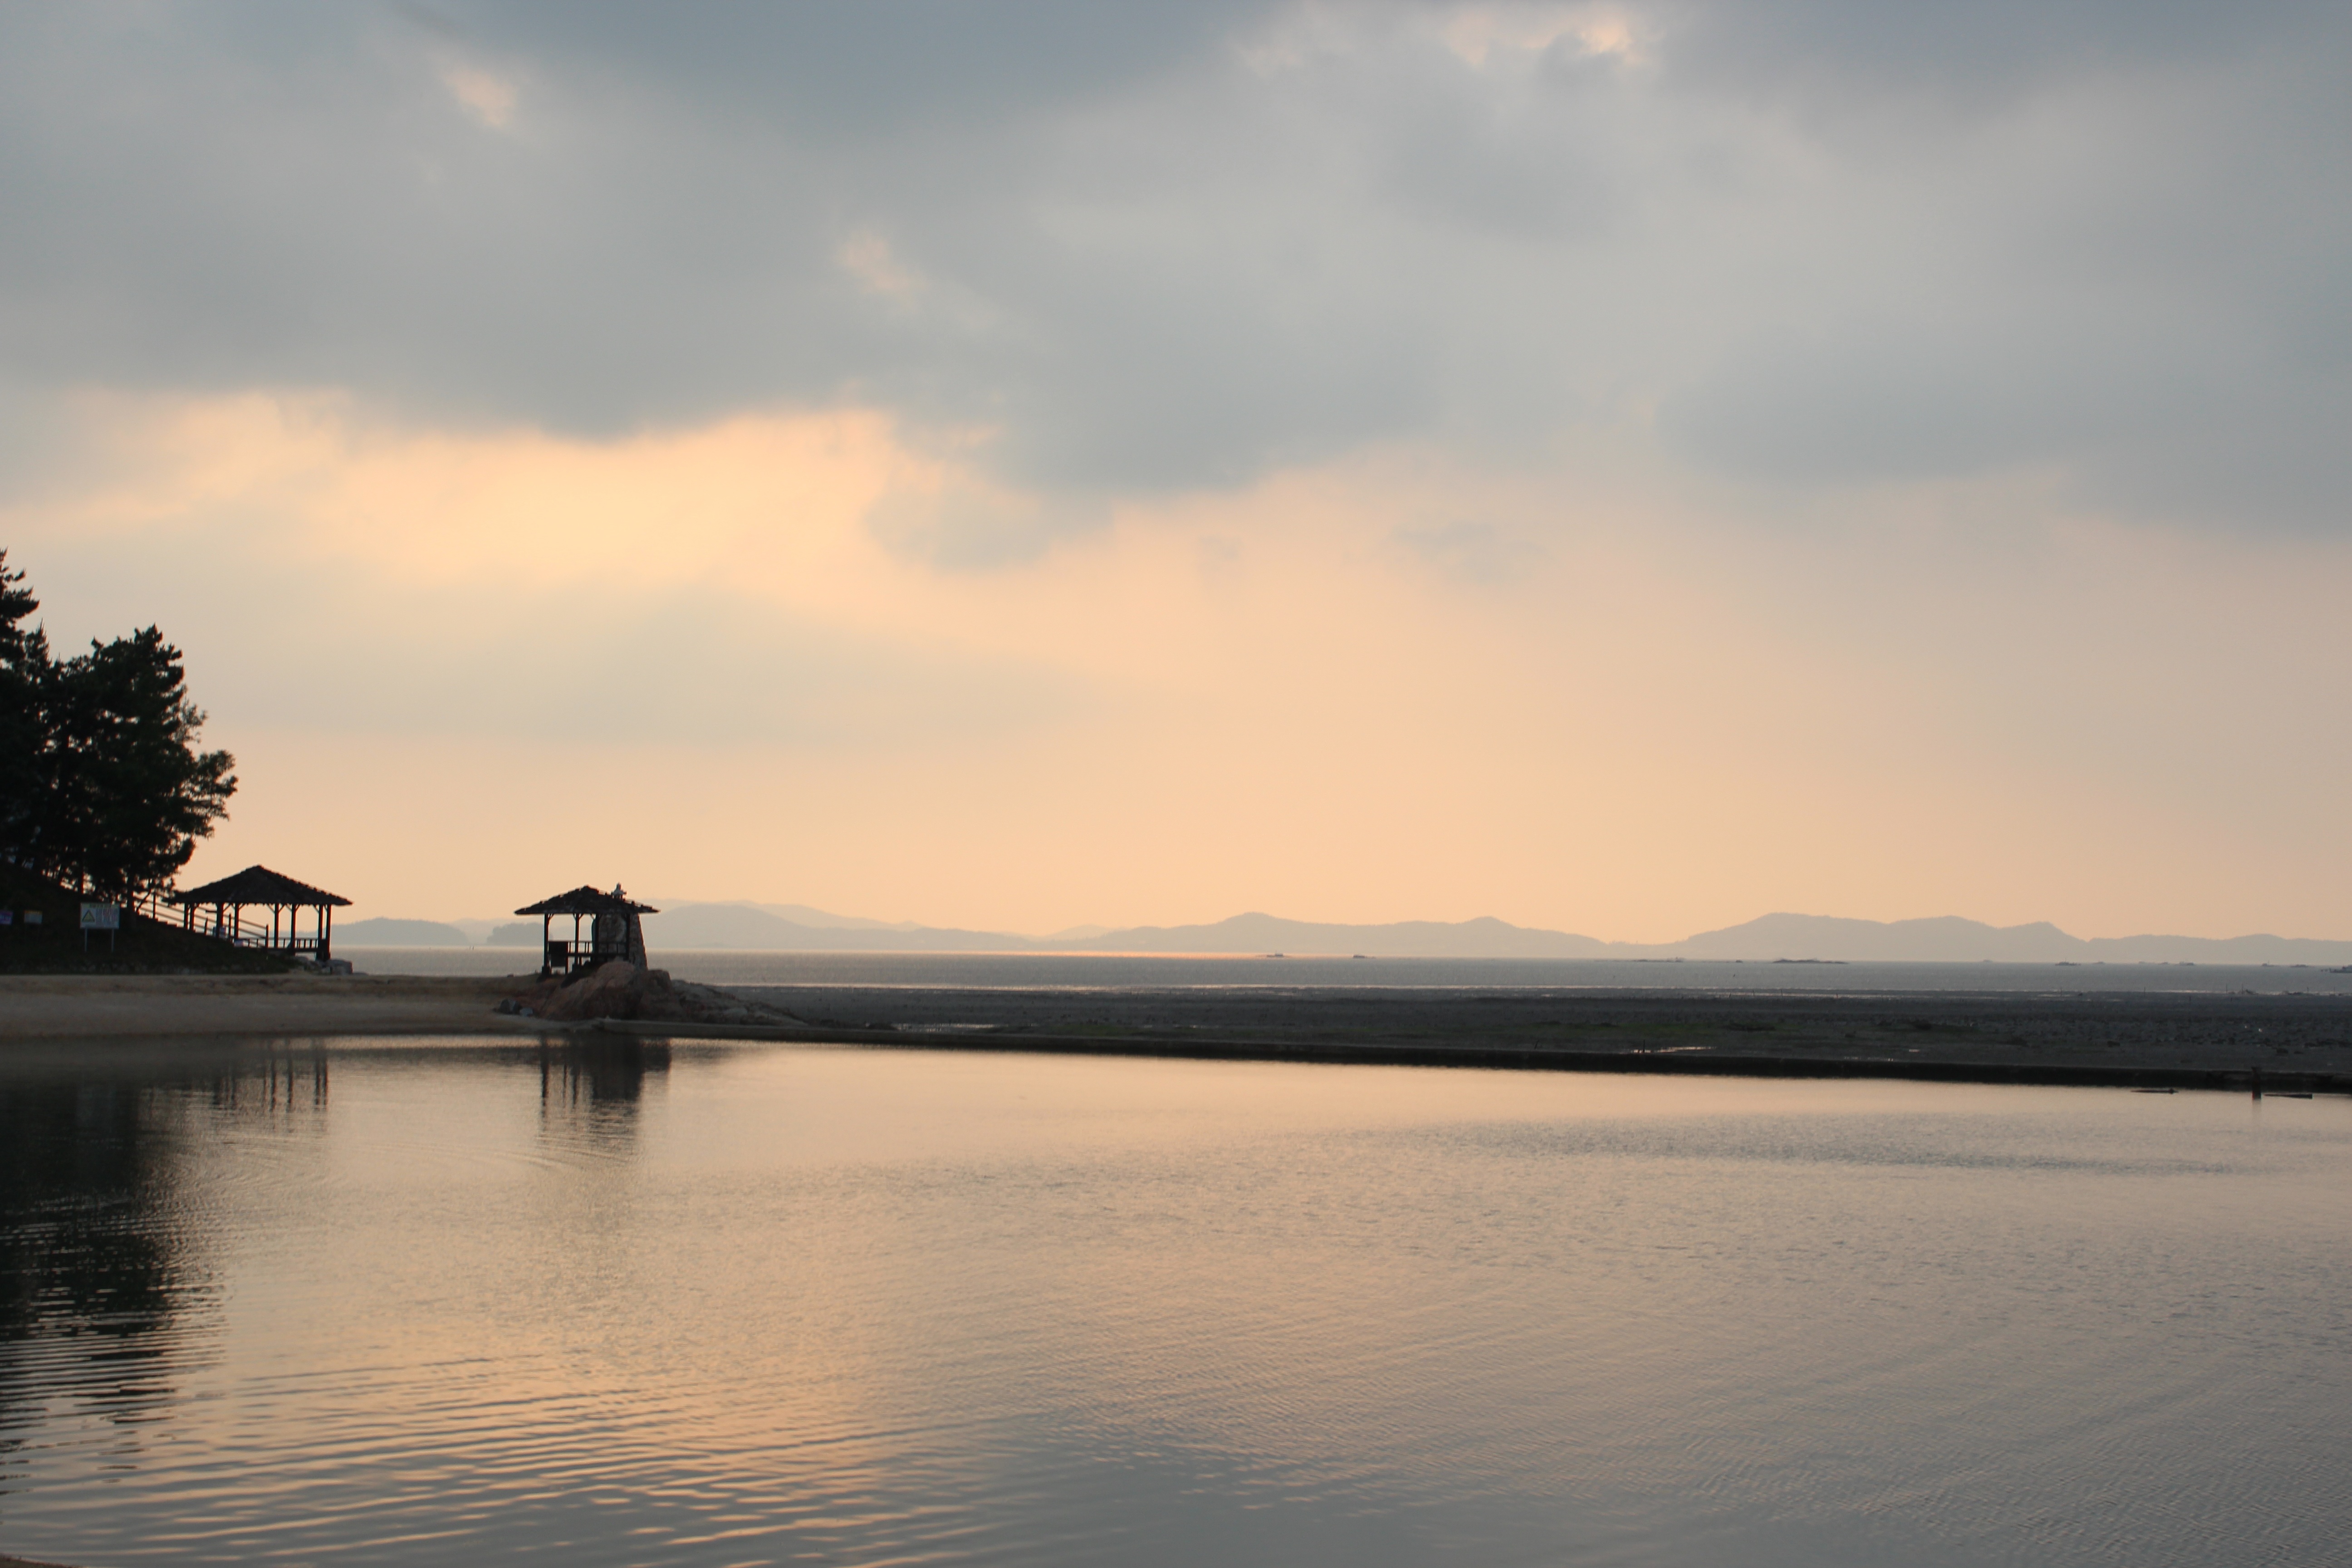
landscape, sea, coast, water, nature, ocean, horizon, cloud, sky, sunrise, sunset, sunlight, morning, shore, lake, dawn, river, vacation, dusk, evening, reflection, bay, reservoir, body of water, loch, atmospheric phenomenon, stone head beaches